Sky position (RA, Dec in degrees): 200.026, 24.089
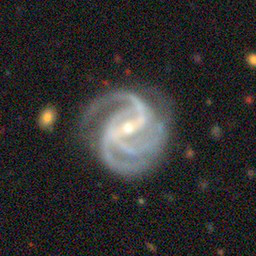
Galaxy morphology: Barred Spiral Galaxies